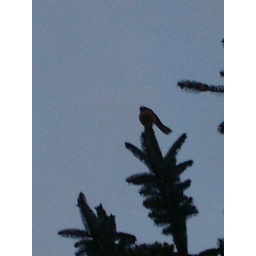
Fantail in pine tree.. it flies like a paper bag.